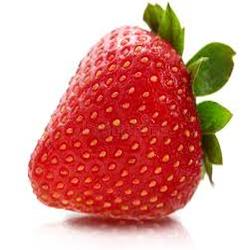
Label: Strawberry